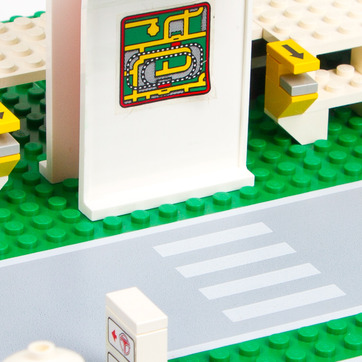
Material: plastic